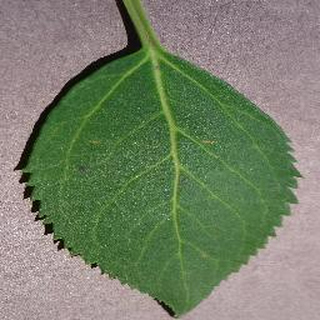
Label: healthy_cherry